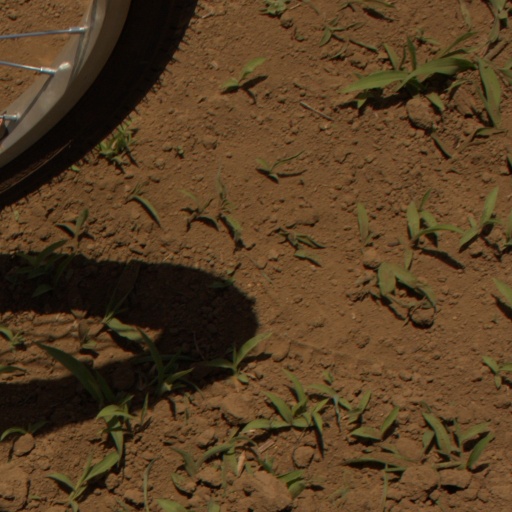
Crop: Jerusalem artichoke